Helix (gastropod)

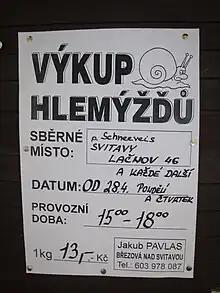
A poster advertising a buy up of "Helix" "pomatia" for food processing (Czechia, 2008).

Some species, above all "H. pomatia" and "H. lucorum", are collected for human consumption. The culinary use dates back several millennia and has been evidenced for several species across the genus' range.